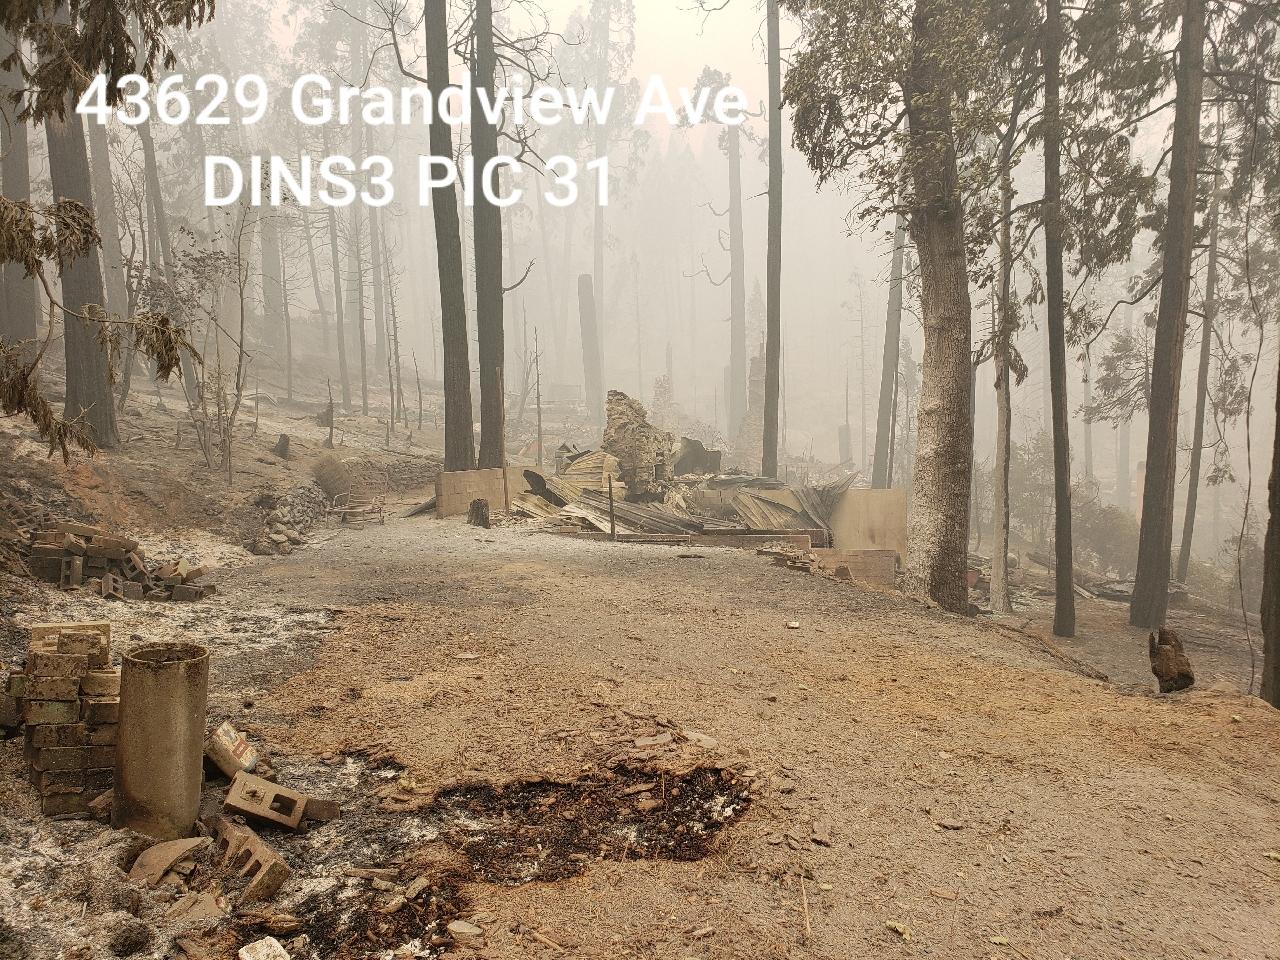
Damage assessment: destroyed